Evil Queen

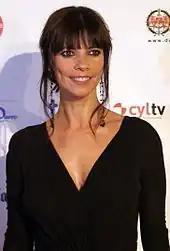
Maribel Verdú in 2011

In the 2005 historical fantasy film "The Brothers Grimm", Monica Bellucci plays an Elizabeth Báthory-like figure that (in the film's world) will inspire both the fairytale Evil Queen and Rapunzel after the Brothers themselves face her in Napoleonic-era Germany. Known as the Thuringian Queen or the Mirror Queen, she is the extremely vain and dominatrix-like witch who is a former wife of an unnamed Christian king, obsessed with preserving her youth and beauty that is otherwise only preserved in an idealised form in her magic mirror. This leads her to dabble in black magic, which backfires when she acquires a spell for eternal life that does not grant her eternal youth. Since then, she has been living in a tower organising abductions of young girls so she can use their blood to regain her youth and beauty. Five hundred years later, in 1811, she is close to achieving her return and the conquest of Germany. The Queen's magic defeats an invading French forces and she herself attempts to seduce Will Grimm. She is destroyed after Jake Grimm shatters the mirror in the tower, making her werewolf minion transform into the woodsman (the film's Hunter figure) and destroy the rest of the mirror by jumping out of the tower's window with it. The story of "The Brothers Grimm" "reflects the political battle over the European hearts and minds between, on the one side, [French general] Delatombe's ideal of the supra-national state, which strives to make Italians and Germans into citizens of the French Revolution, and, on the other, the Thuringian queen's sub-national vision wishes to draw Germans into a native past which is fixated with notions of power and blood so dear to twentieth-century totalitarian ideologies."